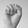
ASL letter: S